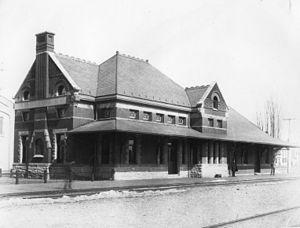
Le Michigan Central Railroad était un chemin de fer américain de classe I qui fut créé en 1846 pour établir une relation entre Détroit et Saint-Joseph. En 1867 il fut exploité au sein du New York Central Railroad, et desservait le Michigan, l'Indiana, et l'Illinois, ainsi que la province canadienne de l'Ontario. Il fit partie du Penn Central en 1968, puis de Conrail en 1976. À la suite de la partition de Conrail en 1998, la majeure partie du réseau de l'ex-Michigan Central fut reprise par le Norfolk Southern Railway.